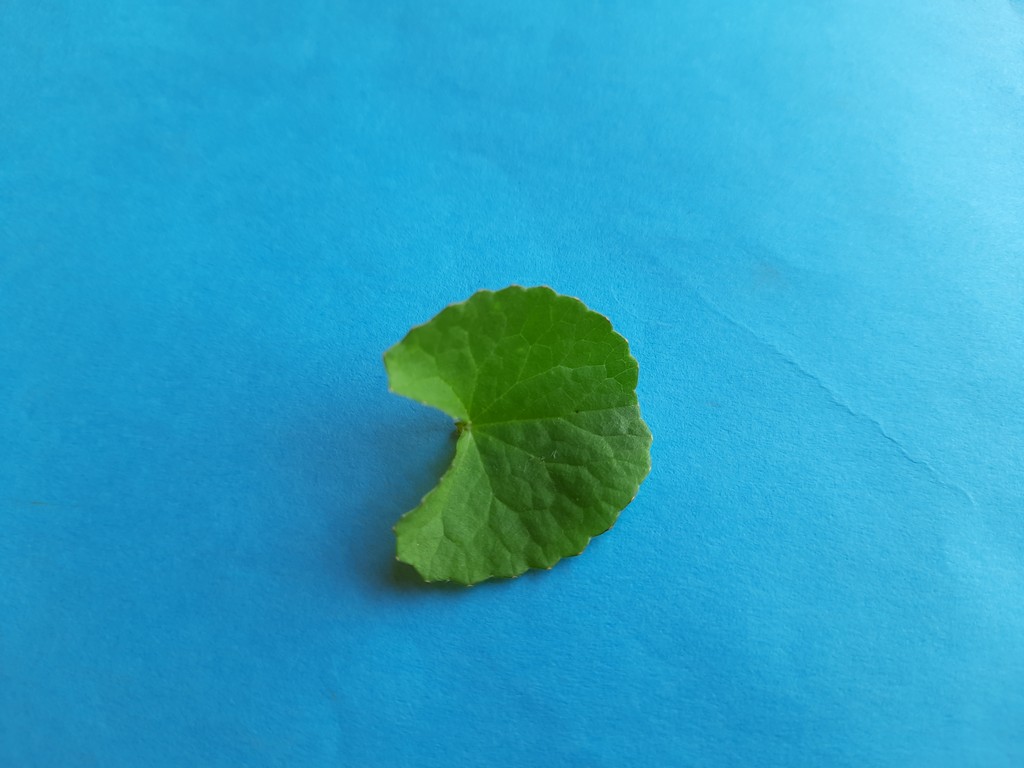
Label: Healthy